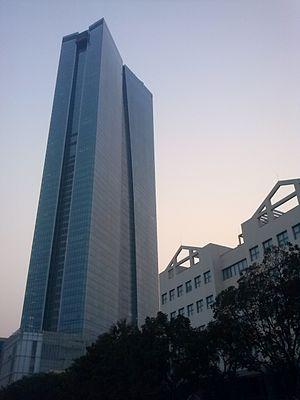
Cette Liste des plus hauts bâtiments du Vietnam liste les gratte-ciels du Vietnam.
Le Lotte Center Hanoi est un gratte-ciel de 272 mètres situé à Hanoï au Vietnam. Terminée le 2 septembre 2014 s'élève sur 65 étages dans un style moderne. Lors de son achèvement, la tour est la seconde plus haute du pays. L'architecte en est l'agence américaine Callison. L'immeuble abrite des bureaux, un hôtel 5 étoiles, des appartements et une plateforme d'observation.